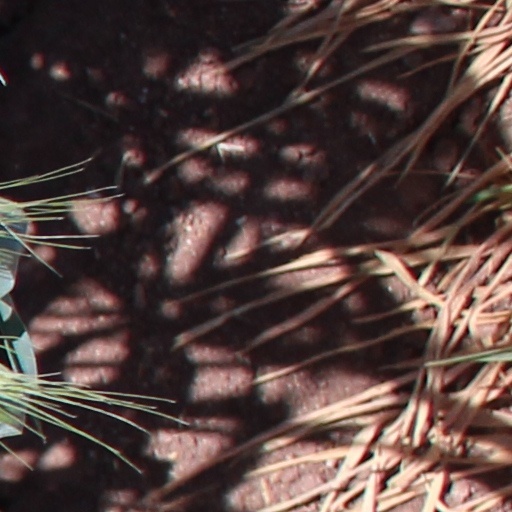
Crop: wheat